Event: Nepal Earthquake
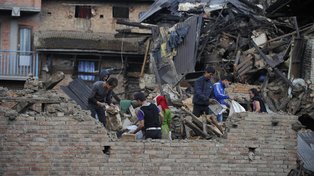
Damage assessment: damage